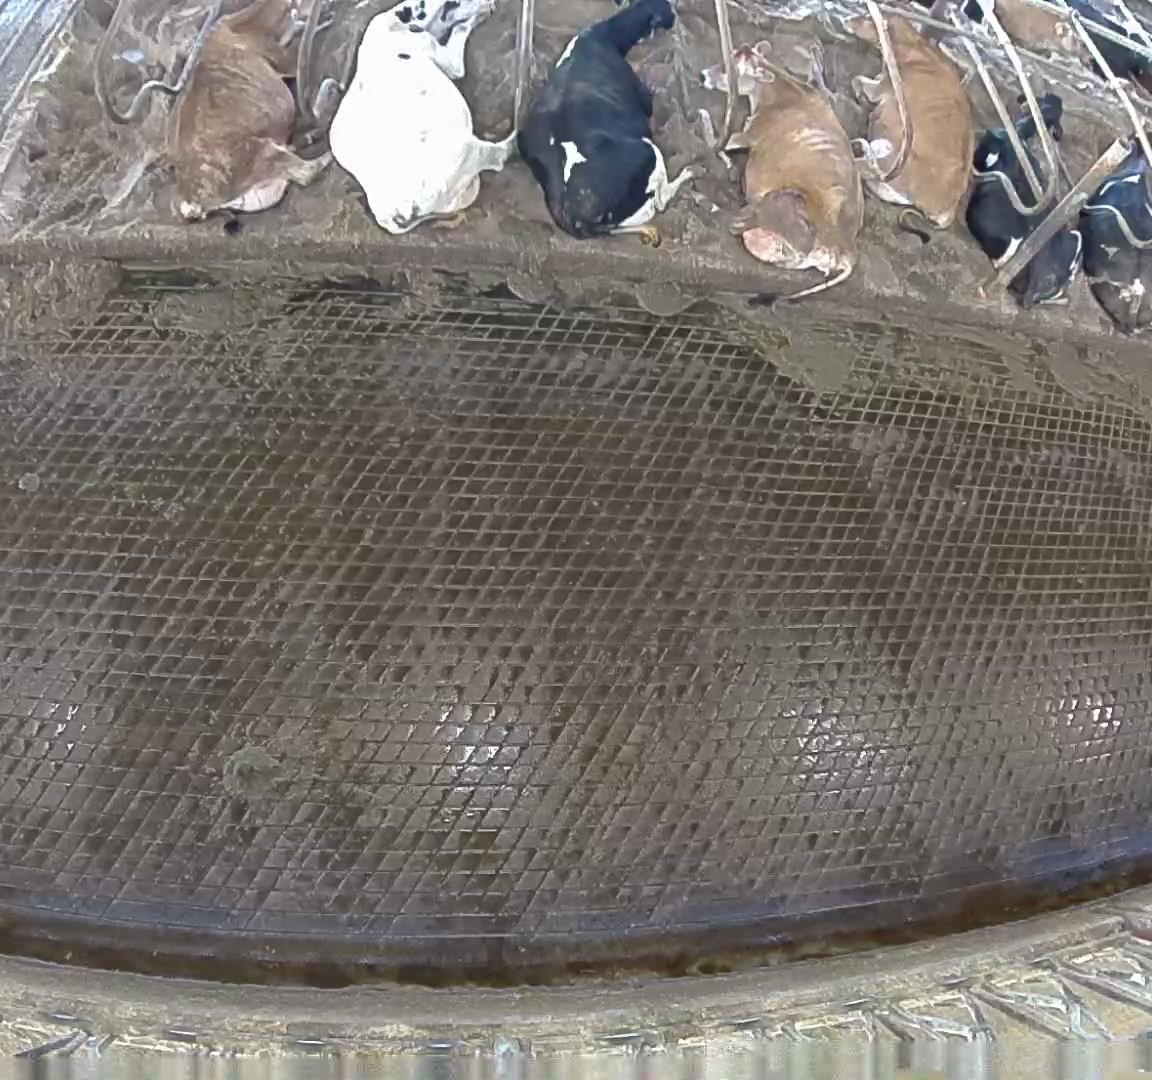
Number of cows: 7